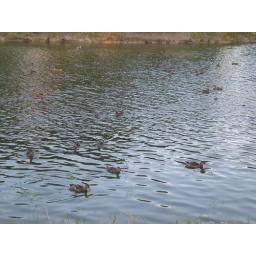
lots of ducks in the park by my house